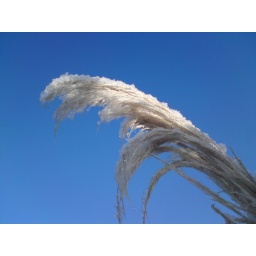
I loved the play of light on the tips of the pampas, against the clear blue sky.